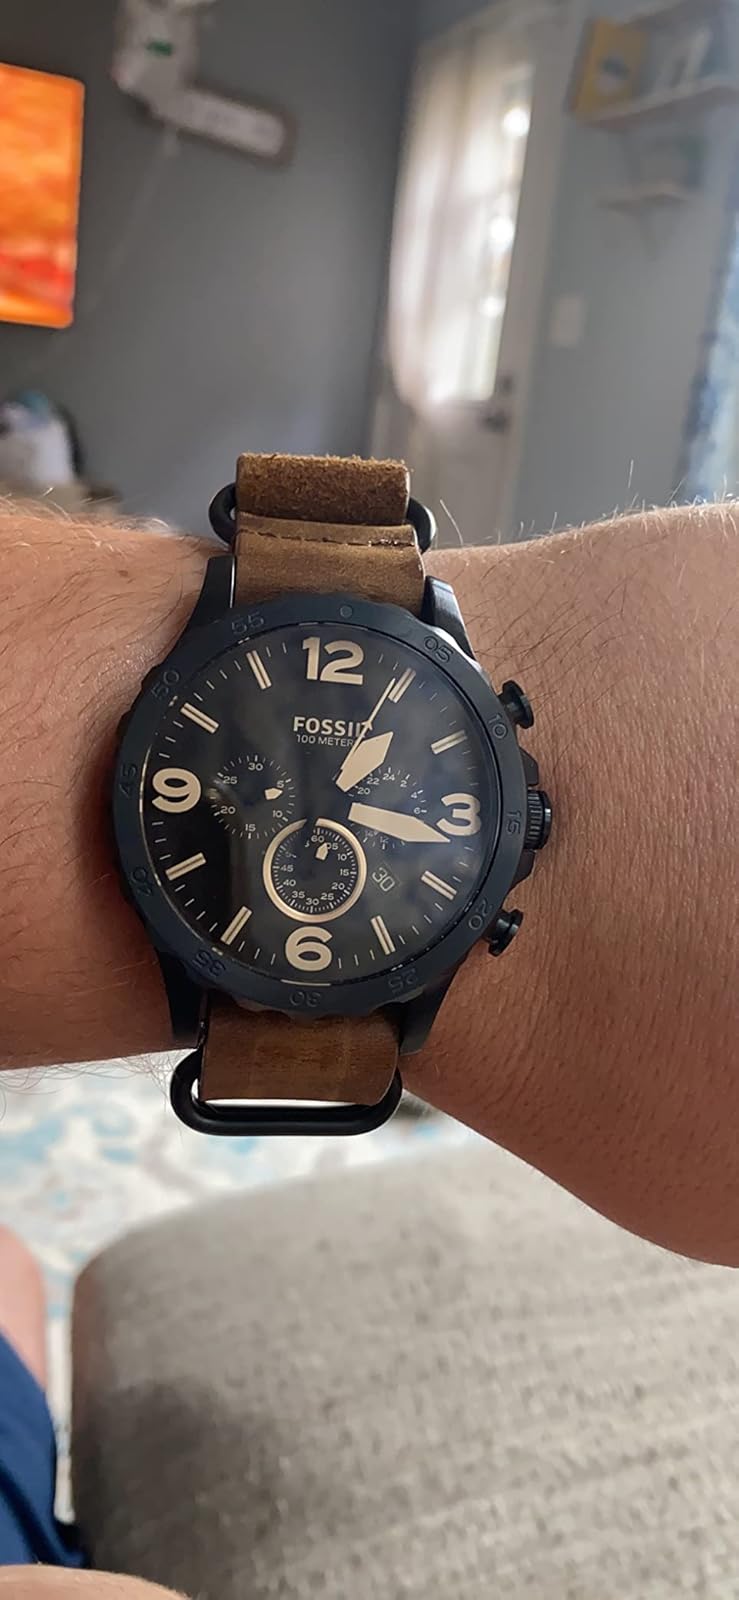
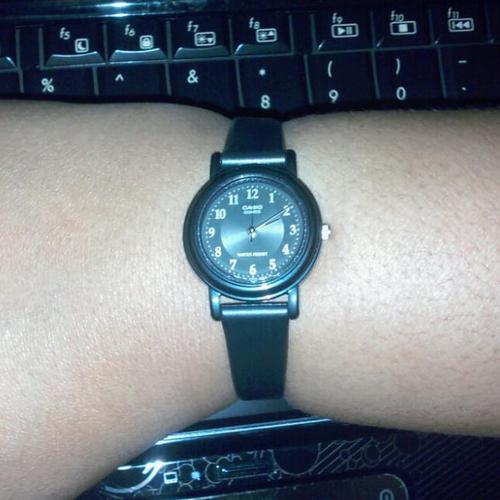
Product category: accessories_watch
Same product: no